Kottiyoor Temple

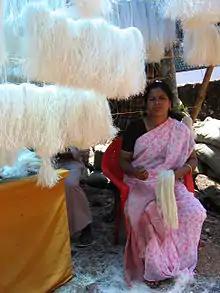
Bamboo flower maker

The Vaisakha Maholsavam festival is held every year during the months of May - June. The twenty eight-day festival commences with the 'Neyyattam' ritual on the 'chodi' Day in Edavam (rishabham) and concludes with the Thrikkalashaattu. The Vaisakha Maholsavam celebrations begin with the ritual of bringing a sword from Muthirerikavu from Wayanad. On the following day, on Visakham star, Bhandaram Ezhunnallath ritual is held. Ornaments and Pooja vessels of pure gold and silver are brought from the nearby Manathana village to Kottiyoor.